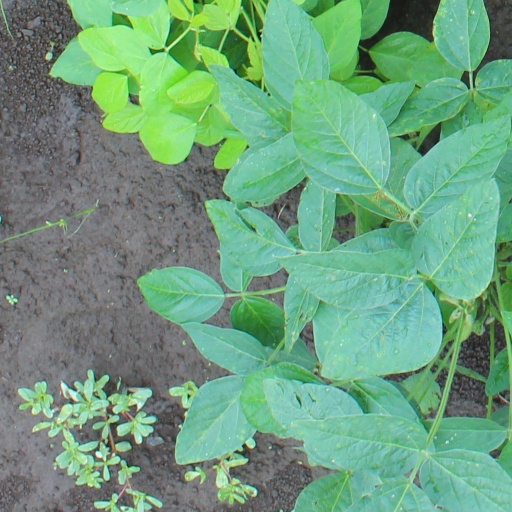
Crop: soybean